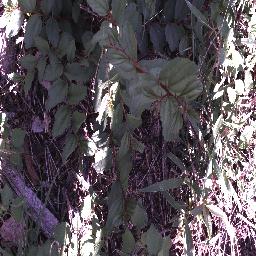
Label: chinee_apple